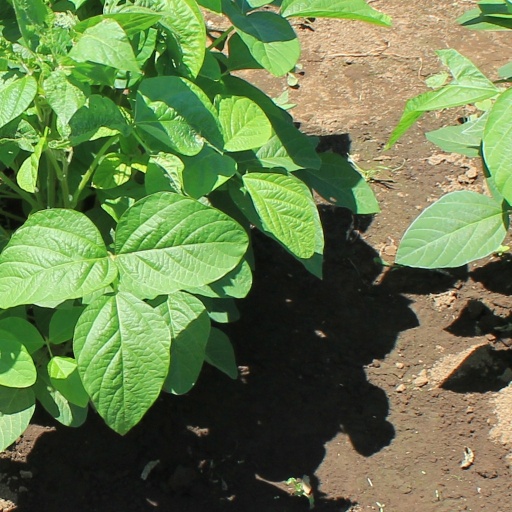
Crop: soybean